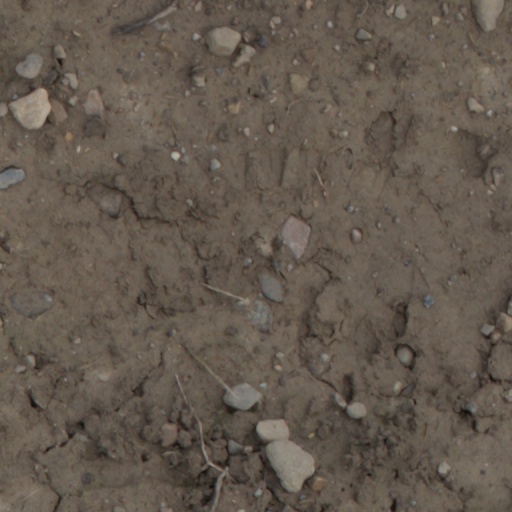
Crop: wheat